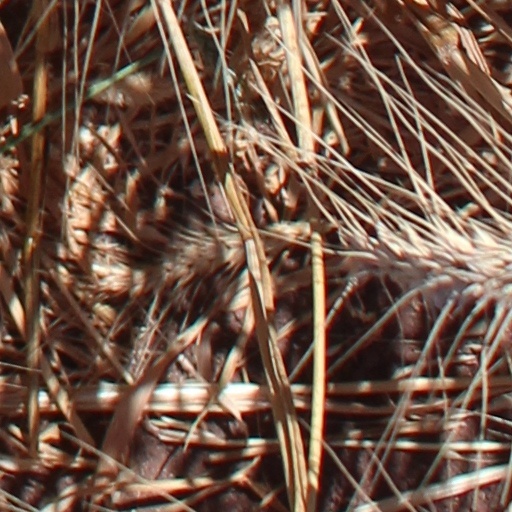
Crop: wheat